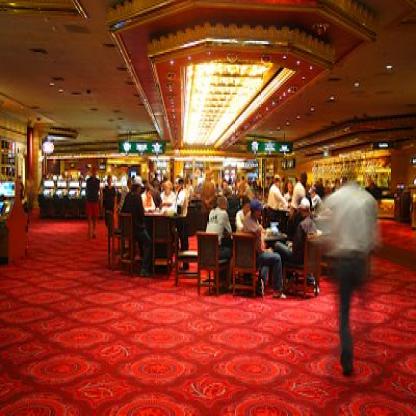
Scene: Indoor